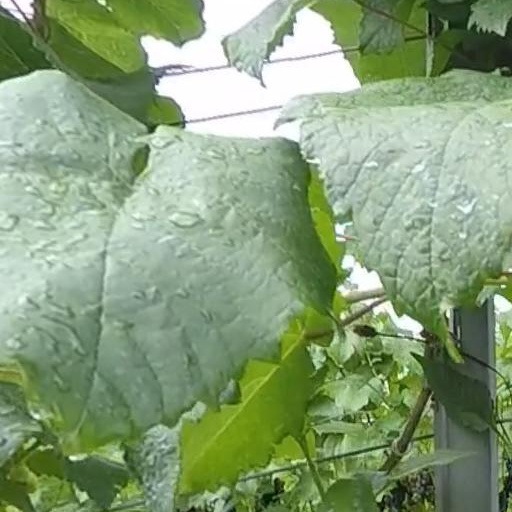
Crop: grape